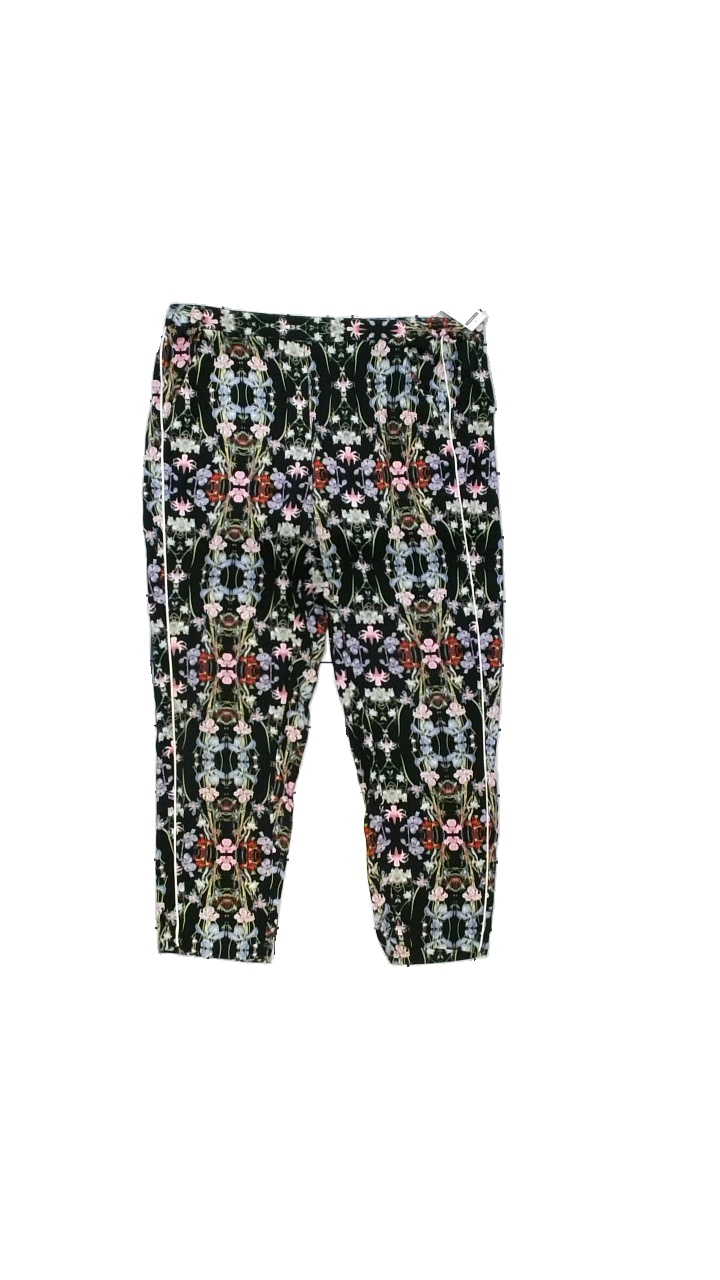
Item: Trousers (Ladies)
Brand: Xlnt
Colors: Multicolor, Black, Green, Purple
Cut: Loose
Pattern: Floral print
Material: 100% viscose
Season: All
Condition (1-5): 5
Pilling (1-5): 3
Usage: Reuse
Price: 100-150